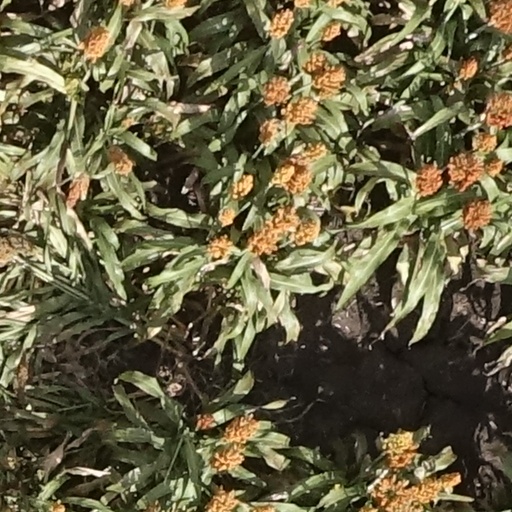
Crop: sorghum